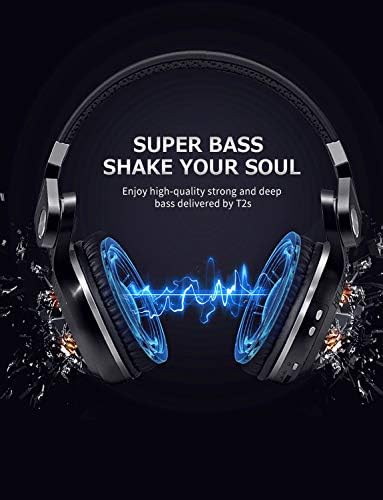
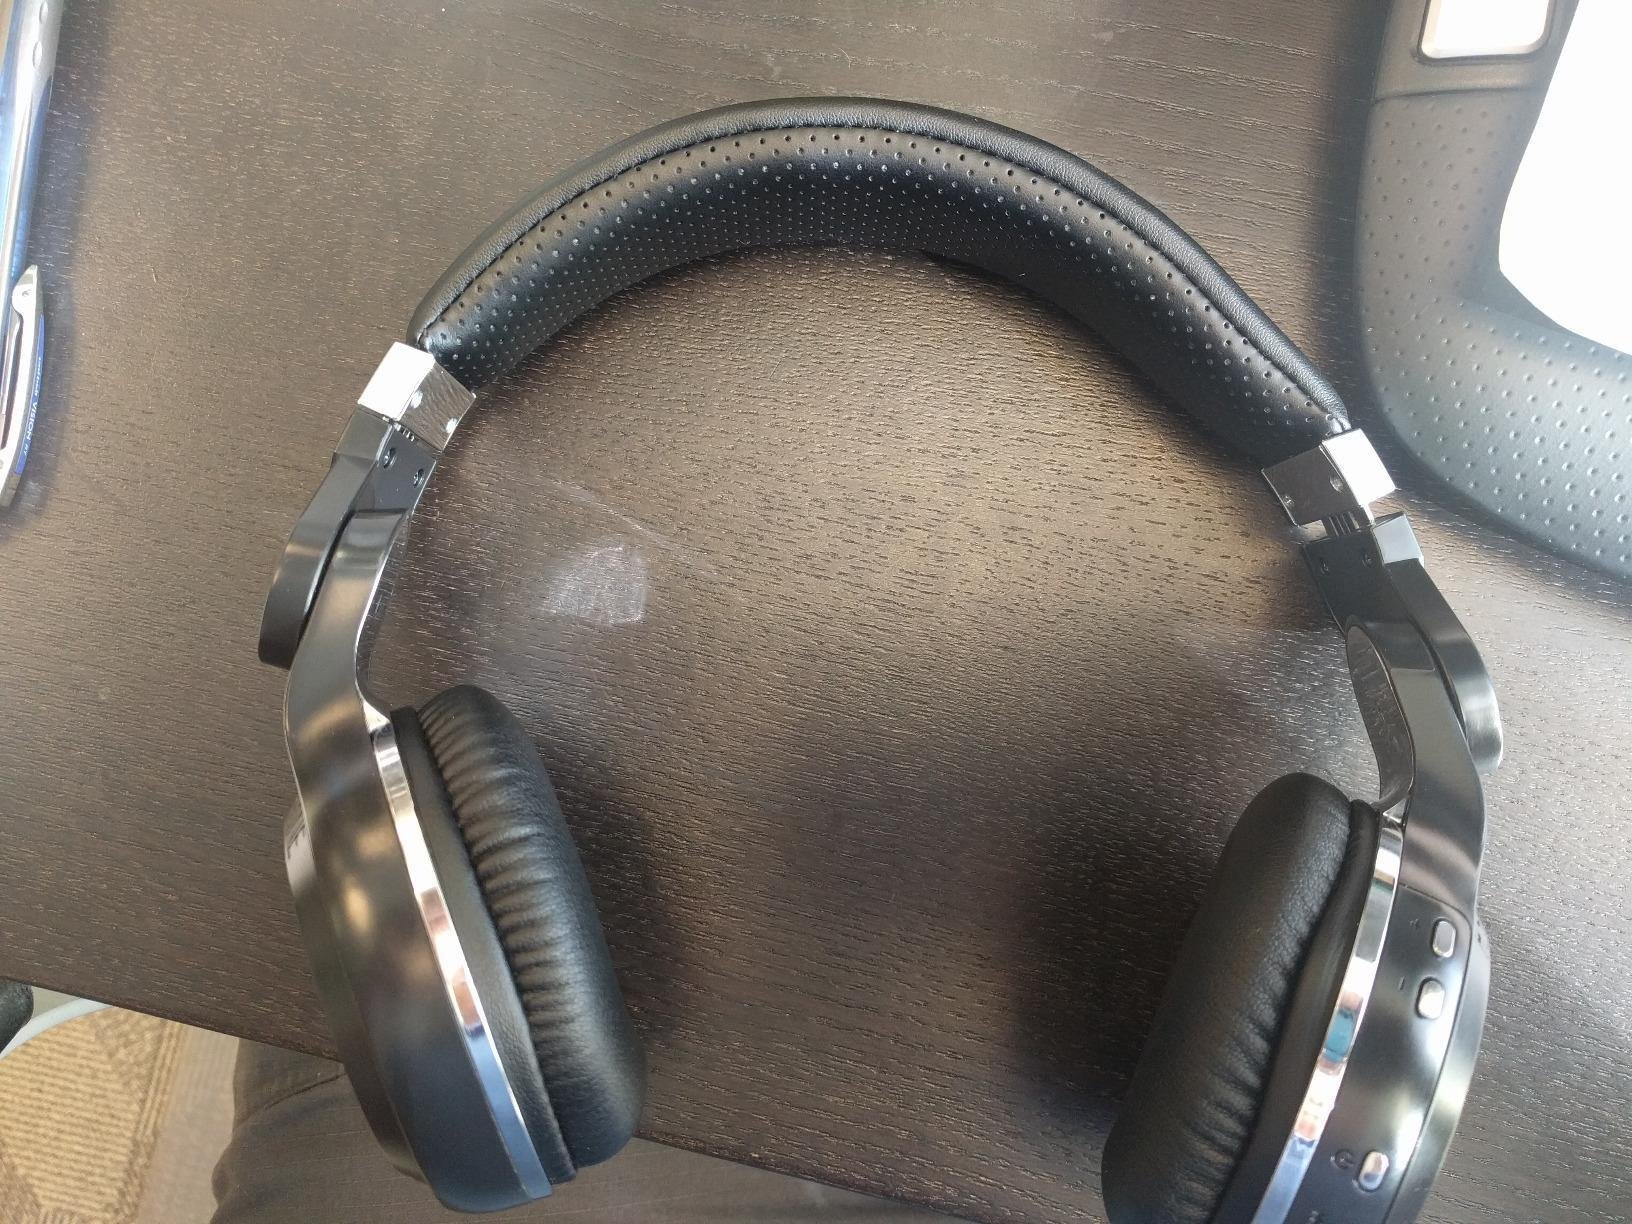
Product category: headphones
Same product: yes